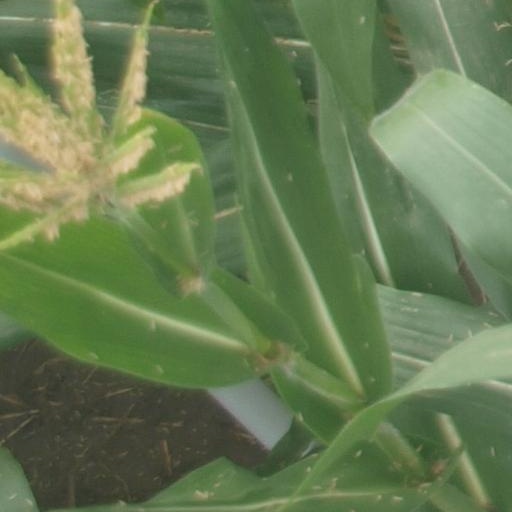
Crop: maize; corn